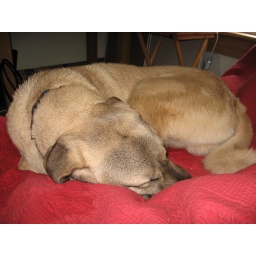
brody in the bed after the dog park, end of april 2007